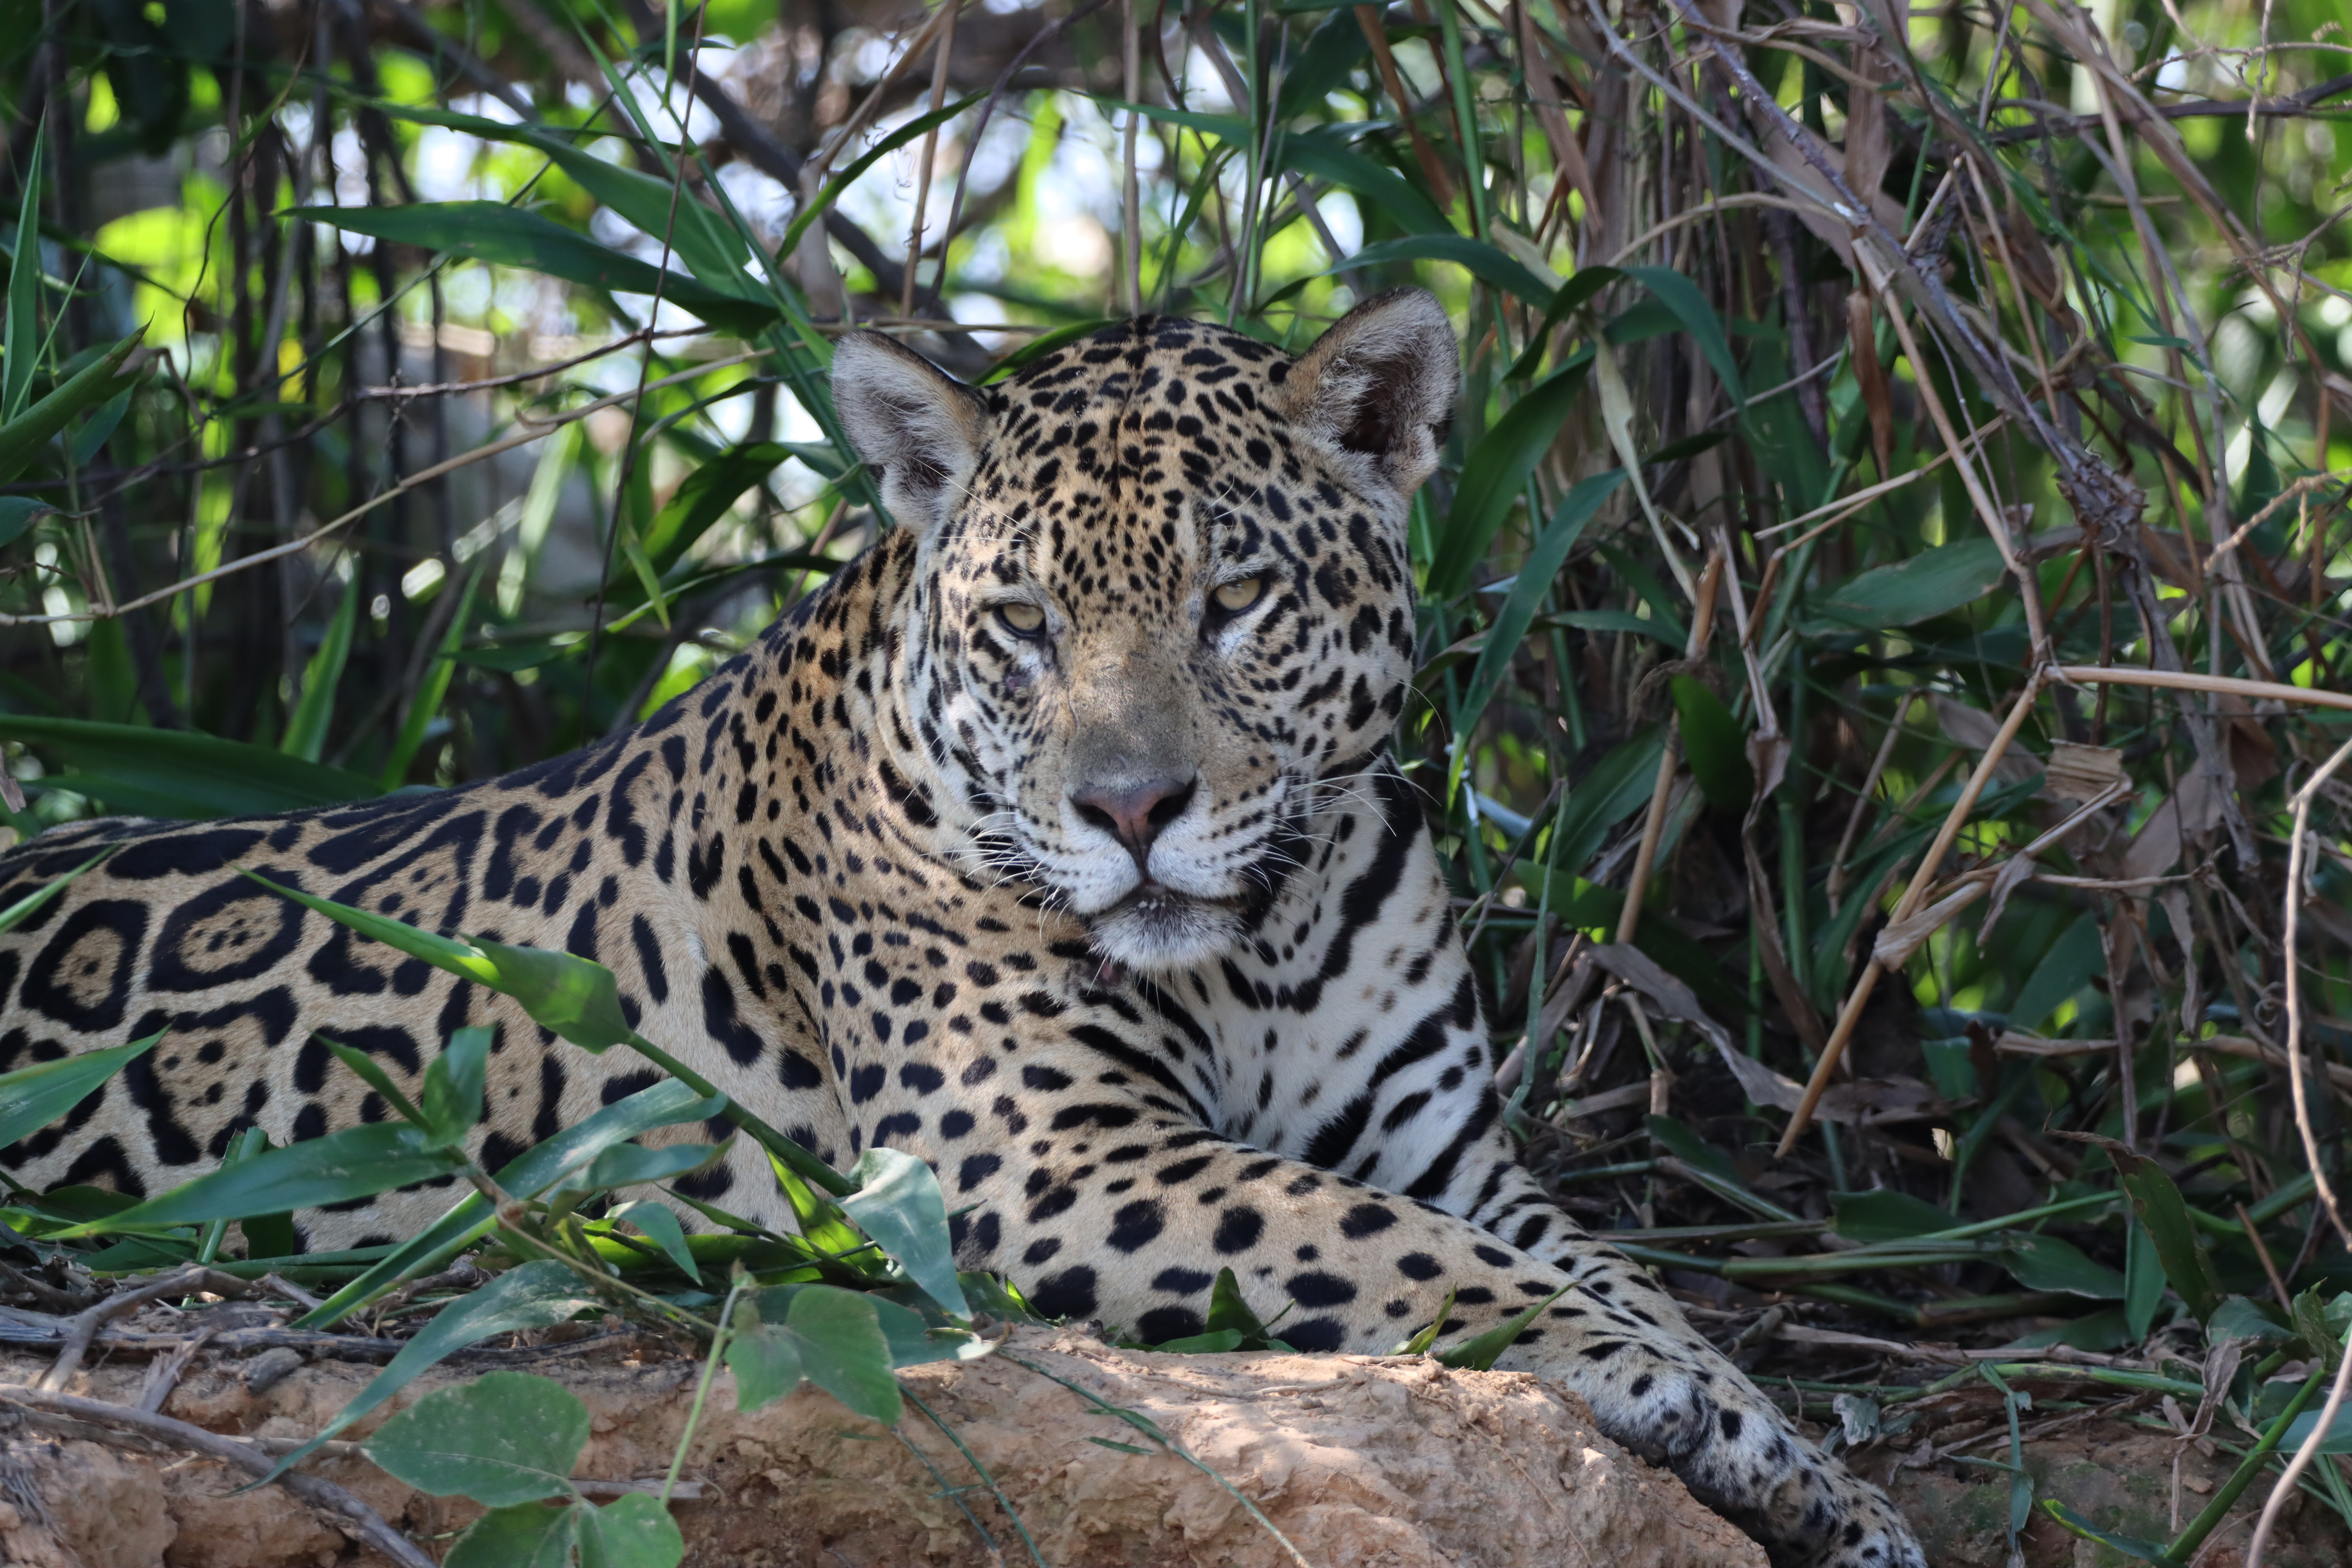
Jaguar: Kamaikua